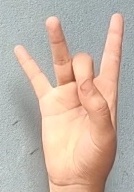
ASL sign: 8